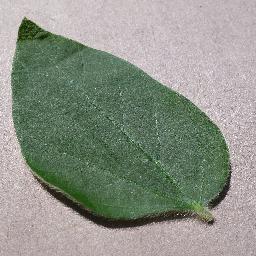
Label: Soybean___healthy